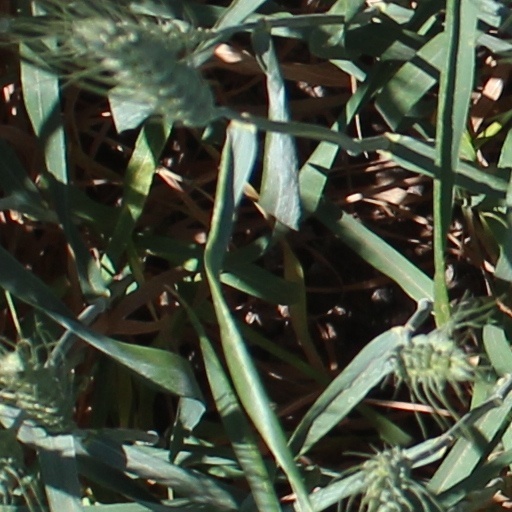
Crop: wheat